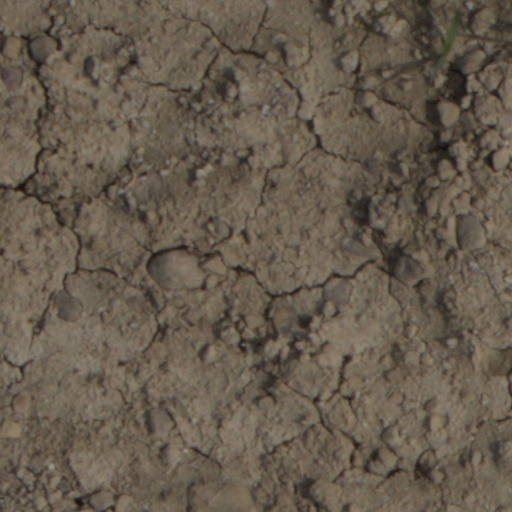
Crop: wheat